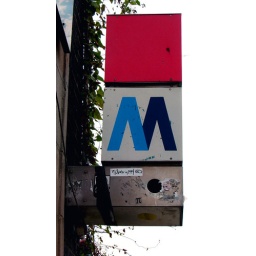
Pretty soon the grimeyness of this station will be replaced by glass walls and yuppies